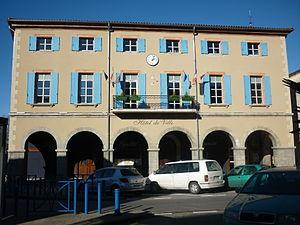
L'hôtel de ville de Varilhes (Ariège, Midi-Pyrénées, France).